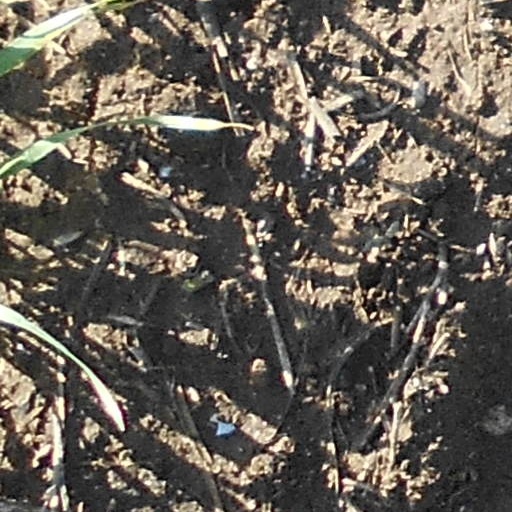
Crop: wheat